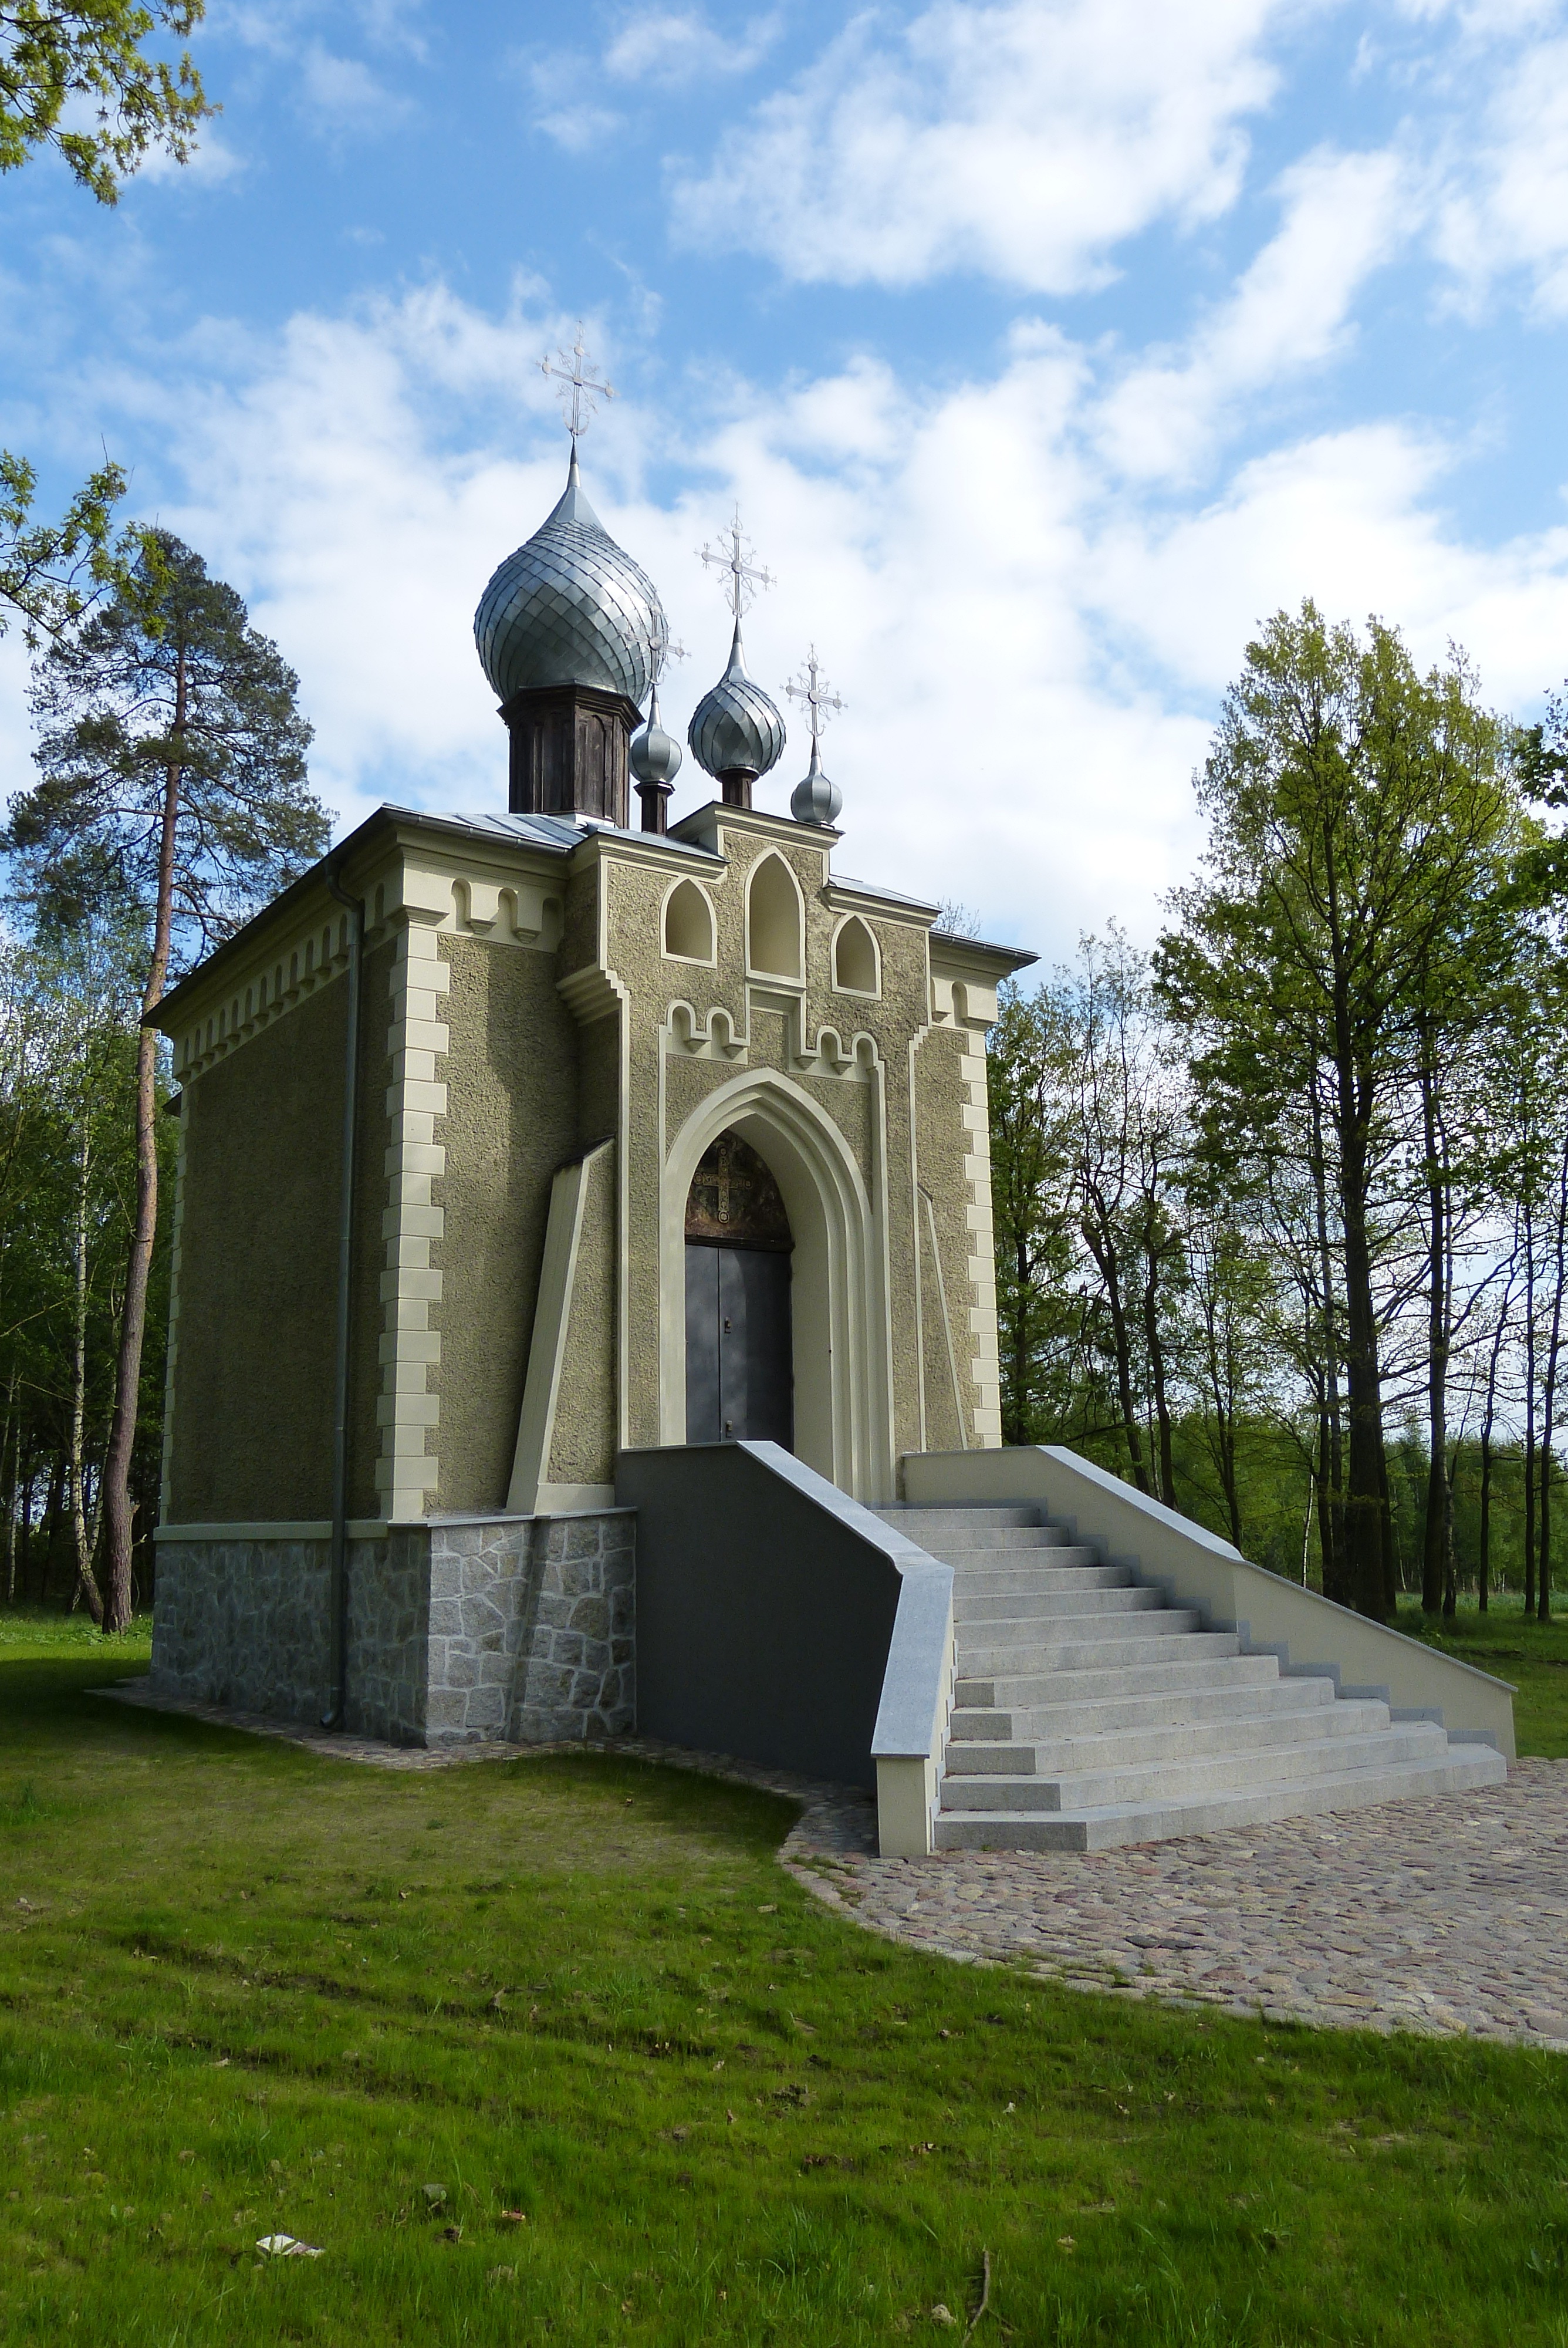
architecture, building, monument, religion, church, chapel, place of worship, memorial, temple, monastery, culture, estate, orthodox church, the orthodox, sacred building